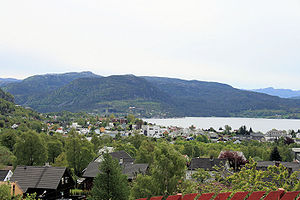
Jørpeland
Jørpeland
Jørpeland er en by og administrationscenteret i Strand kommune i Rogaland fylke i Norge. Jørpeland havde 5.930 indbyggere 1. januar 2009. Jørpeland fik bystatus 1. april 1998.